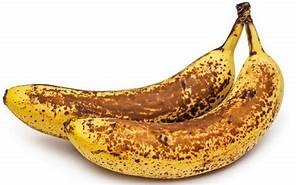
Label: banana